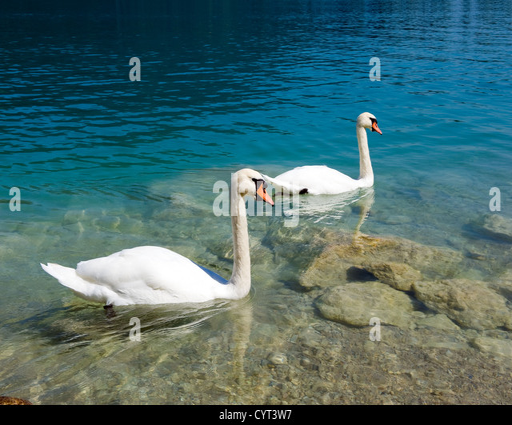
swans are swimming in a lake